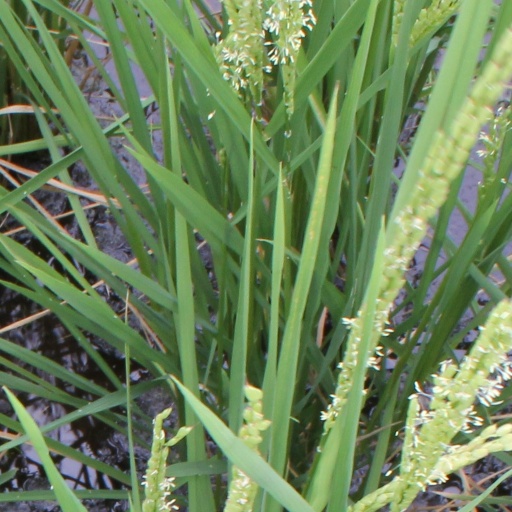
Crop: rice